List of São Paulo FC records and statistics

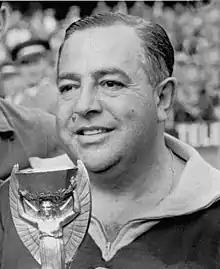
Vicente Feola, winner of 1958 FIFA World Cup

The club has a total of 44 official competitive honours, in addition to other historic achievements. Following are the main titles won by São Paulo: